Xikang

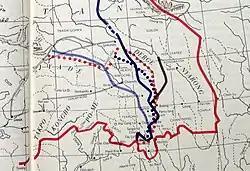
ROC's control in Kham: Light blue line on the west represents the boundary in 1912–1917, after which the ROC was pushed back to the brown line during 1918–1932. By 1945, it arrived at the dotted red line. The dark blue was the Simla Convention boundary that ROC turned down.

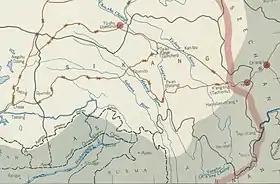
The Xikang province shown with a dark green line boundary (CIA, 1950)

Following the 1905 Batang uprising, Qing China appointed Zhao Erfeng as the Imperial Commissioner for the Sichuan-Yunnan Frontier. Zhao reduced all the autonomous native states in both the western and eastern Kham by 1910 and converted them into Chinese districts governed by magistrates. He signed an agreement with the Tibetan government setting the border between China and Tibet at Gyamda. This paved the way for the formation of a Xikang province, proposed by Zhang's successor Fu Songmu.